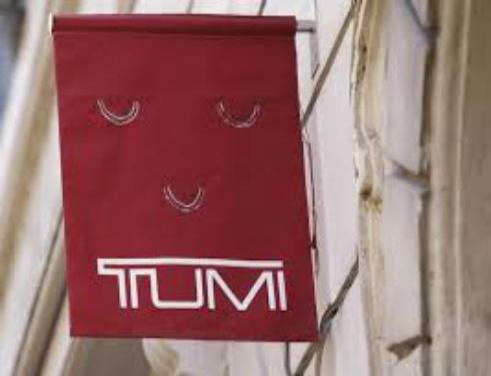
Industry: Others